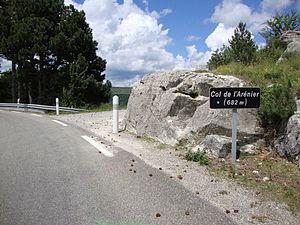
St.Priest (Ardèche, Fr) Col de l'Arénier
La route nationale 104, ou RN 104, aussi désignée — par abus de langage — La Francilienne, est une route nationale française constituant l'un des principaux tronçons de la Francilienne et reliant, d'une part, Villiers-Adam, où elle se raccorde à la RN 184, à Roissy-en-France, où elle se raccorde à l'autoroute A1, et, d'autre part, Noisiel, où elle se raccorde à l'autoroute A4 via l'échangeur de Lognes, à Marcoussis et à la RN 118.